Sputnik Planitia

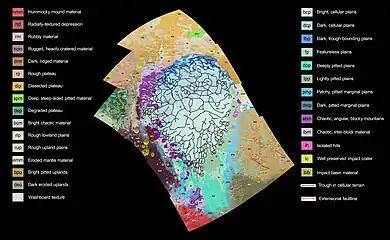
Geologic map of Sputnik Planitia and surroundings, with convection cell margins outlined in black

The polygonal structure is a sign of convection of the nitrogen/carbon monoxide ice, with ice warmed by heat from the interior welling up in the center of cells, spreading and then sinking at the ridged margins. Convection cells have about 100 m of vertical relief, with the highest points being at their centers. Modeling of nitrogen ice convection cells suggests a depth of about one tenth their width, or 3–4 km for most of the planitia, and a maximum flow rate of about 7 cm per year. Cell margins can become pinched off and abandoned as cells evolve. Many of the cells are covered by sublimation pits. These pits grow larger by sublimation during transport from the centers to the edges of convection cells. Using their size distribution, scientists have estimated a convection velocity of cm per year, implying a surface age of years. Other scientists have proposed that sublimation at the surface of the planitia is responsible for its convection by cooling the surface through latent heat consumption, instead of the driving source from the core originally proposed.